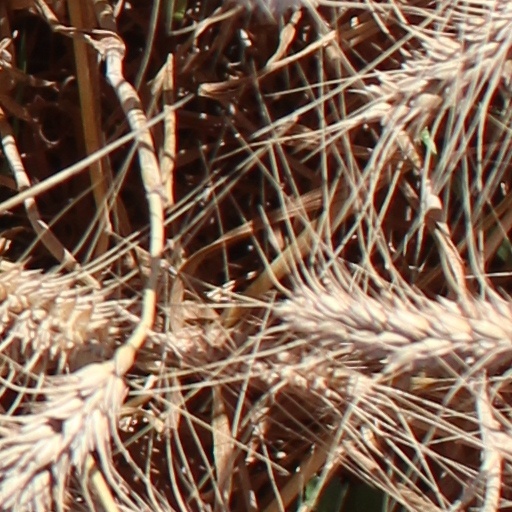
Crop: wheat